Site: brandenburg
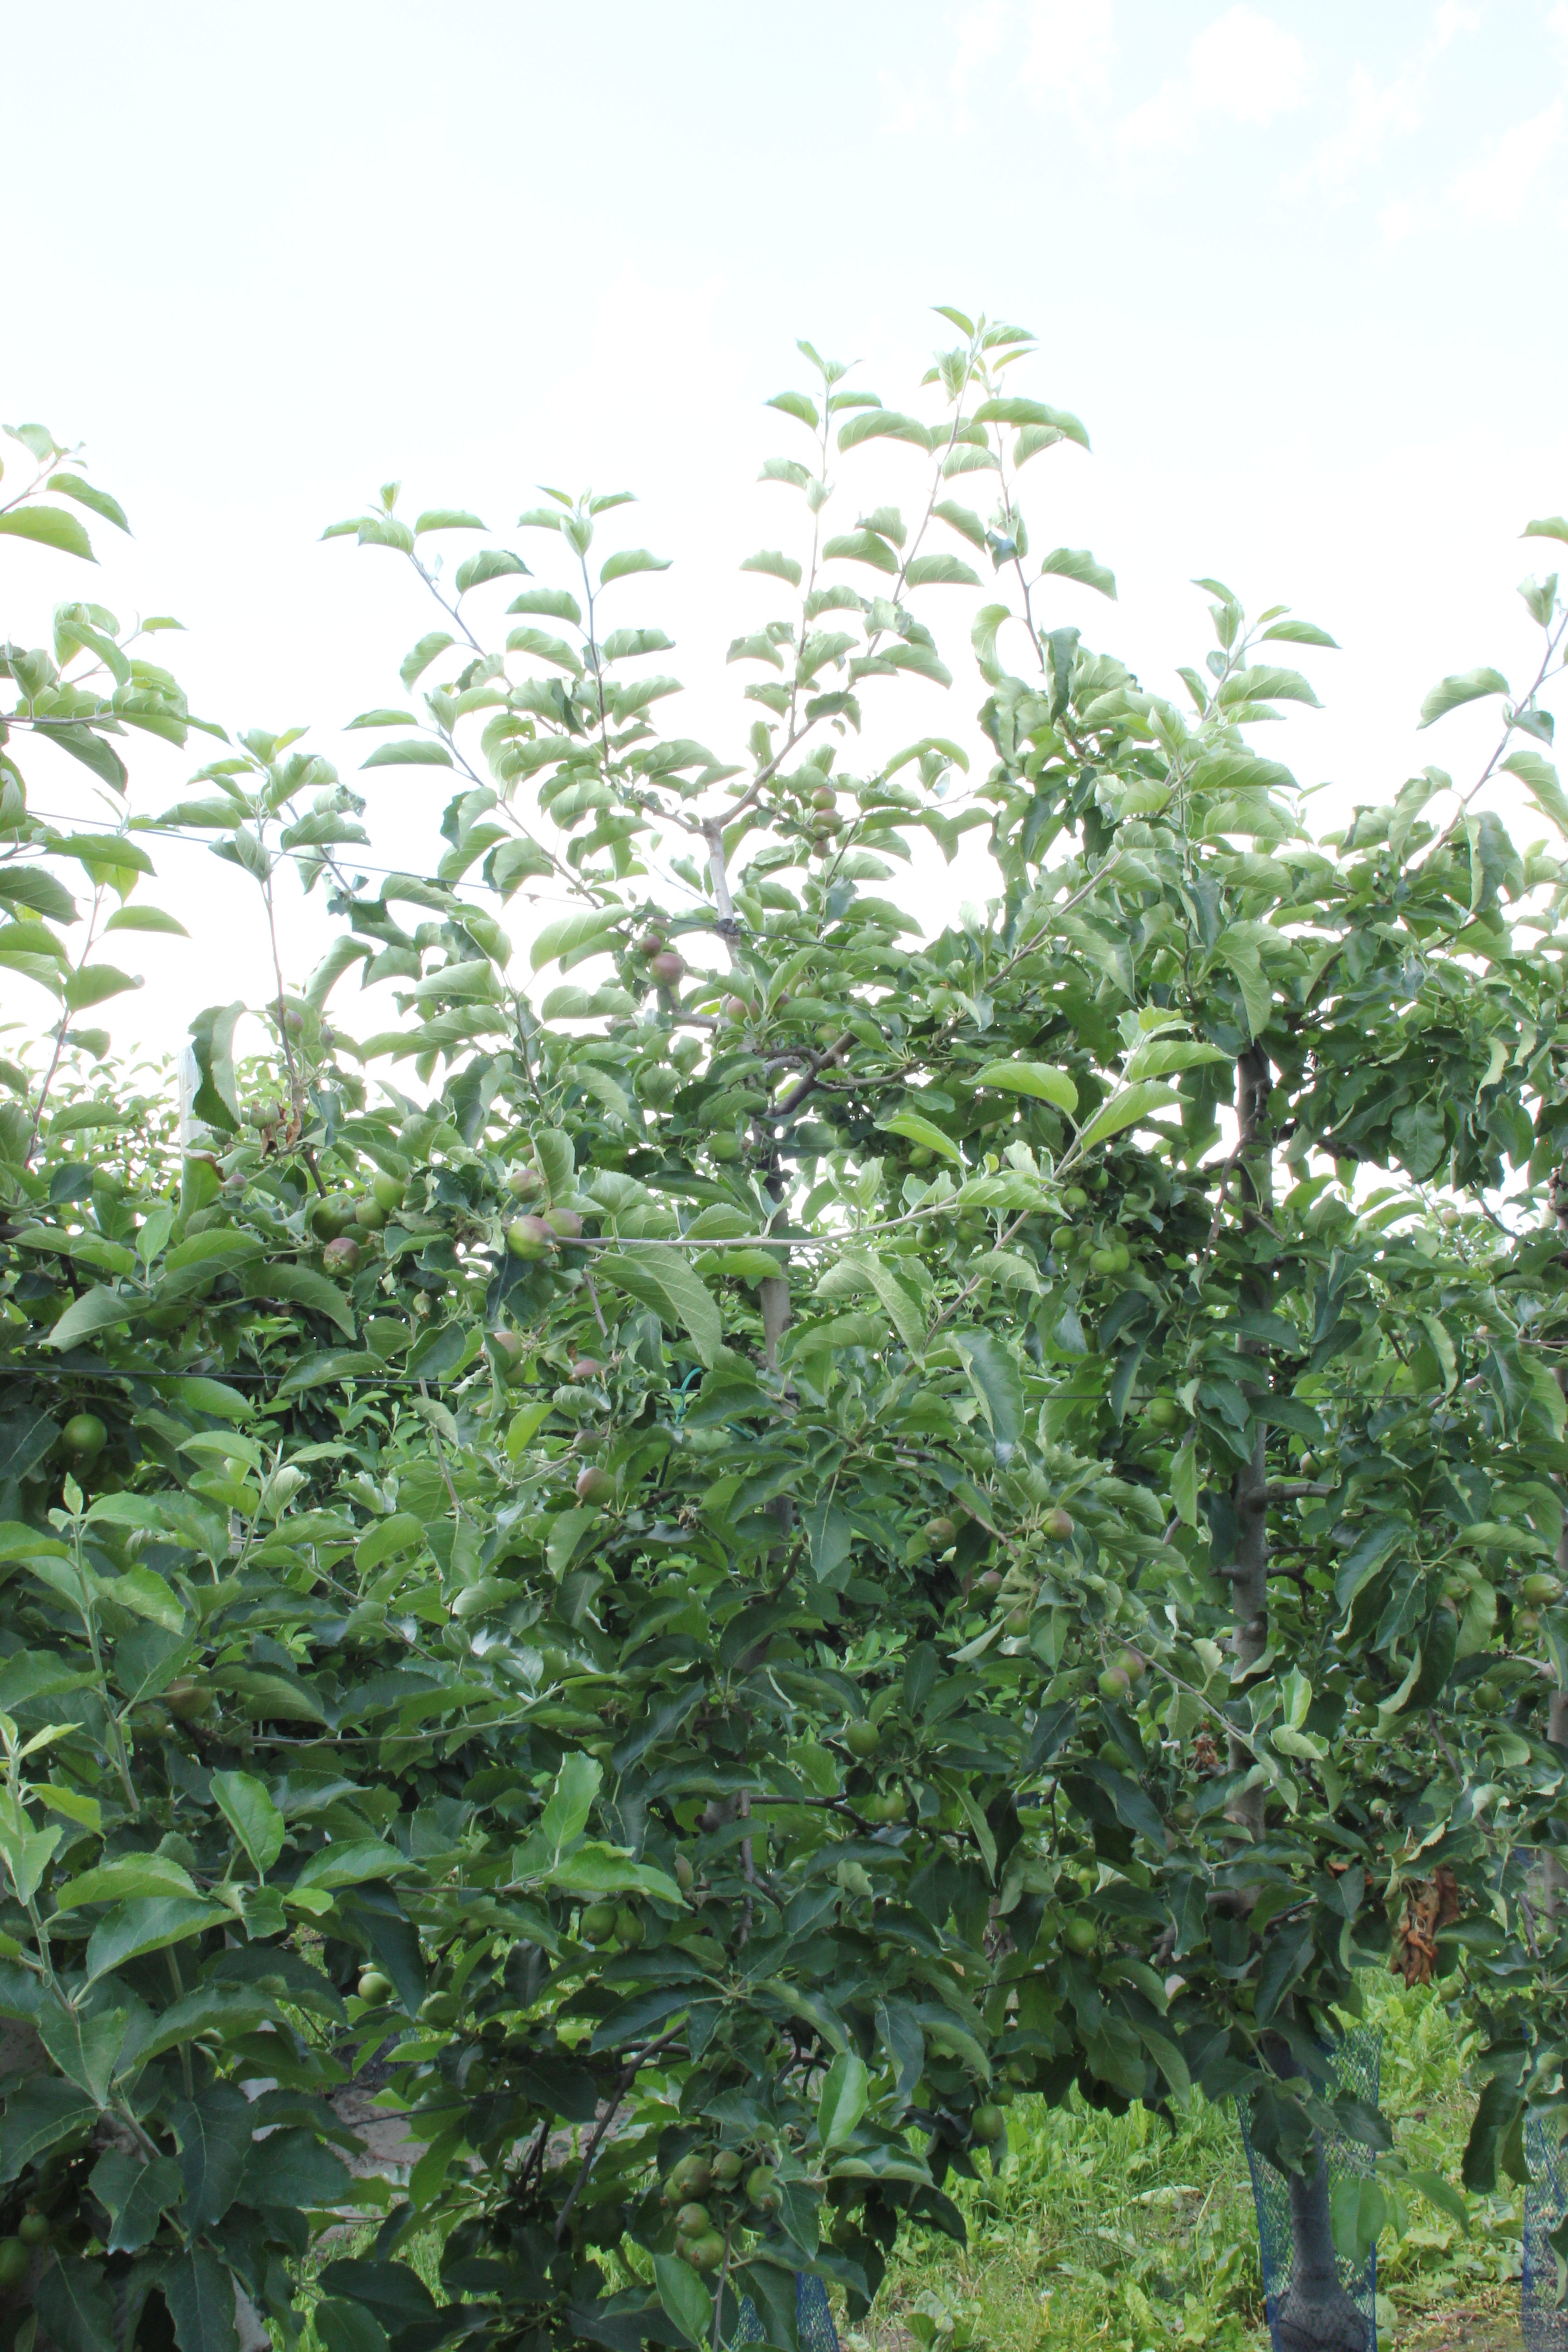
Growth stage (BBCH 73): Development of fruit